Estadio Manuel Rivera Sánchez

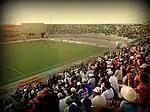

Estadio Municipal Centenario Manuel Rivera Sánchez is a multi-purpose stadium in Chimbote, Peru. It was inaugurated on June 30, 2007 with a friendly game between the Peru U-17 national football team and the Colombia U-17 national football team. Peru lost 4–2. It is the home stadium of José Gálvez FBC of the Copa Perú. The stadium has a capacity of 32,000 people. It replaced Estadio Manuel Gómez Arellano.